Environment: real
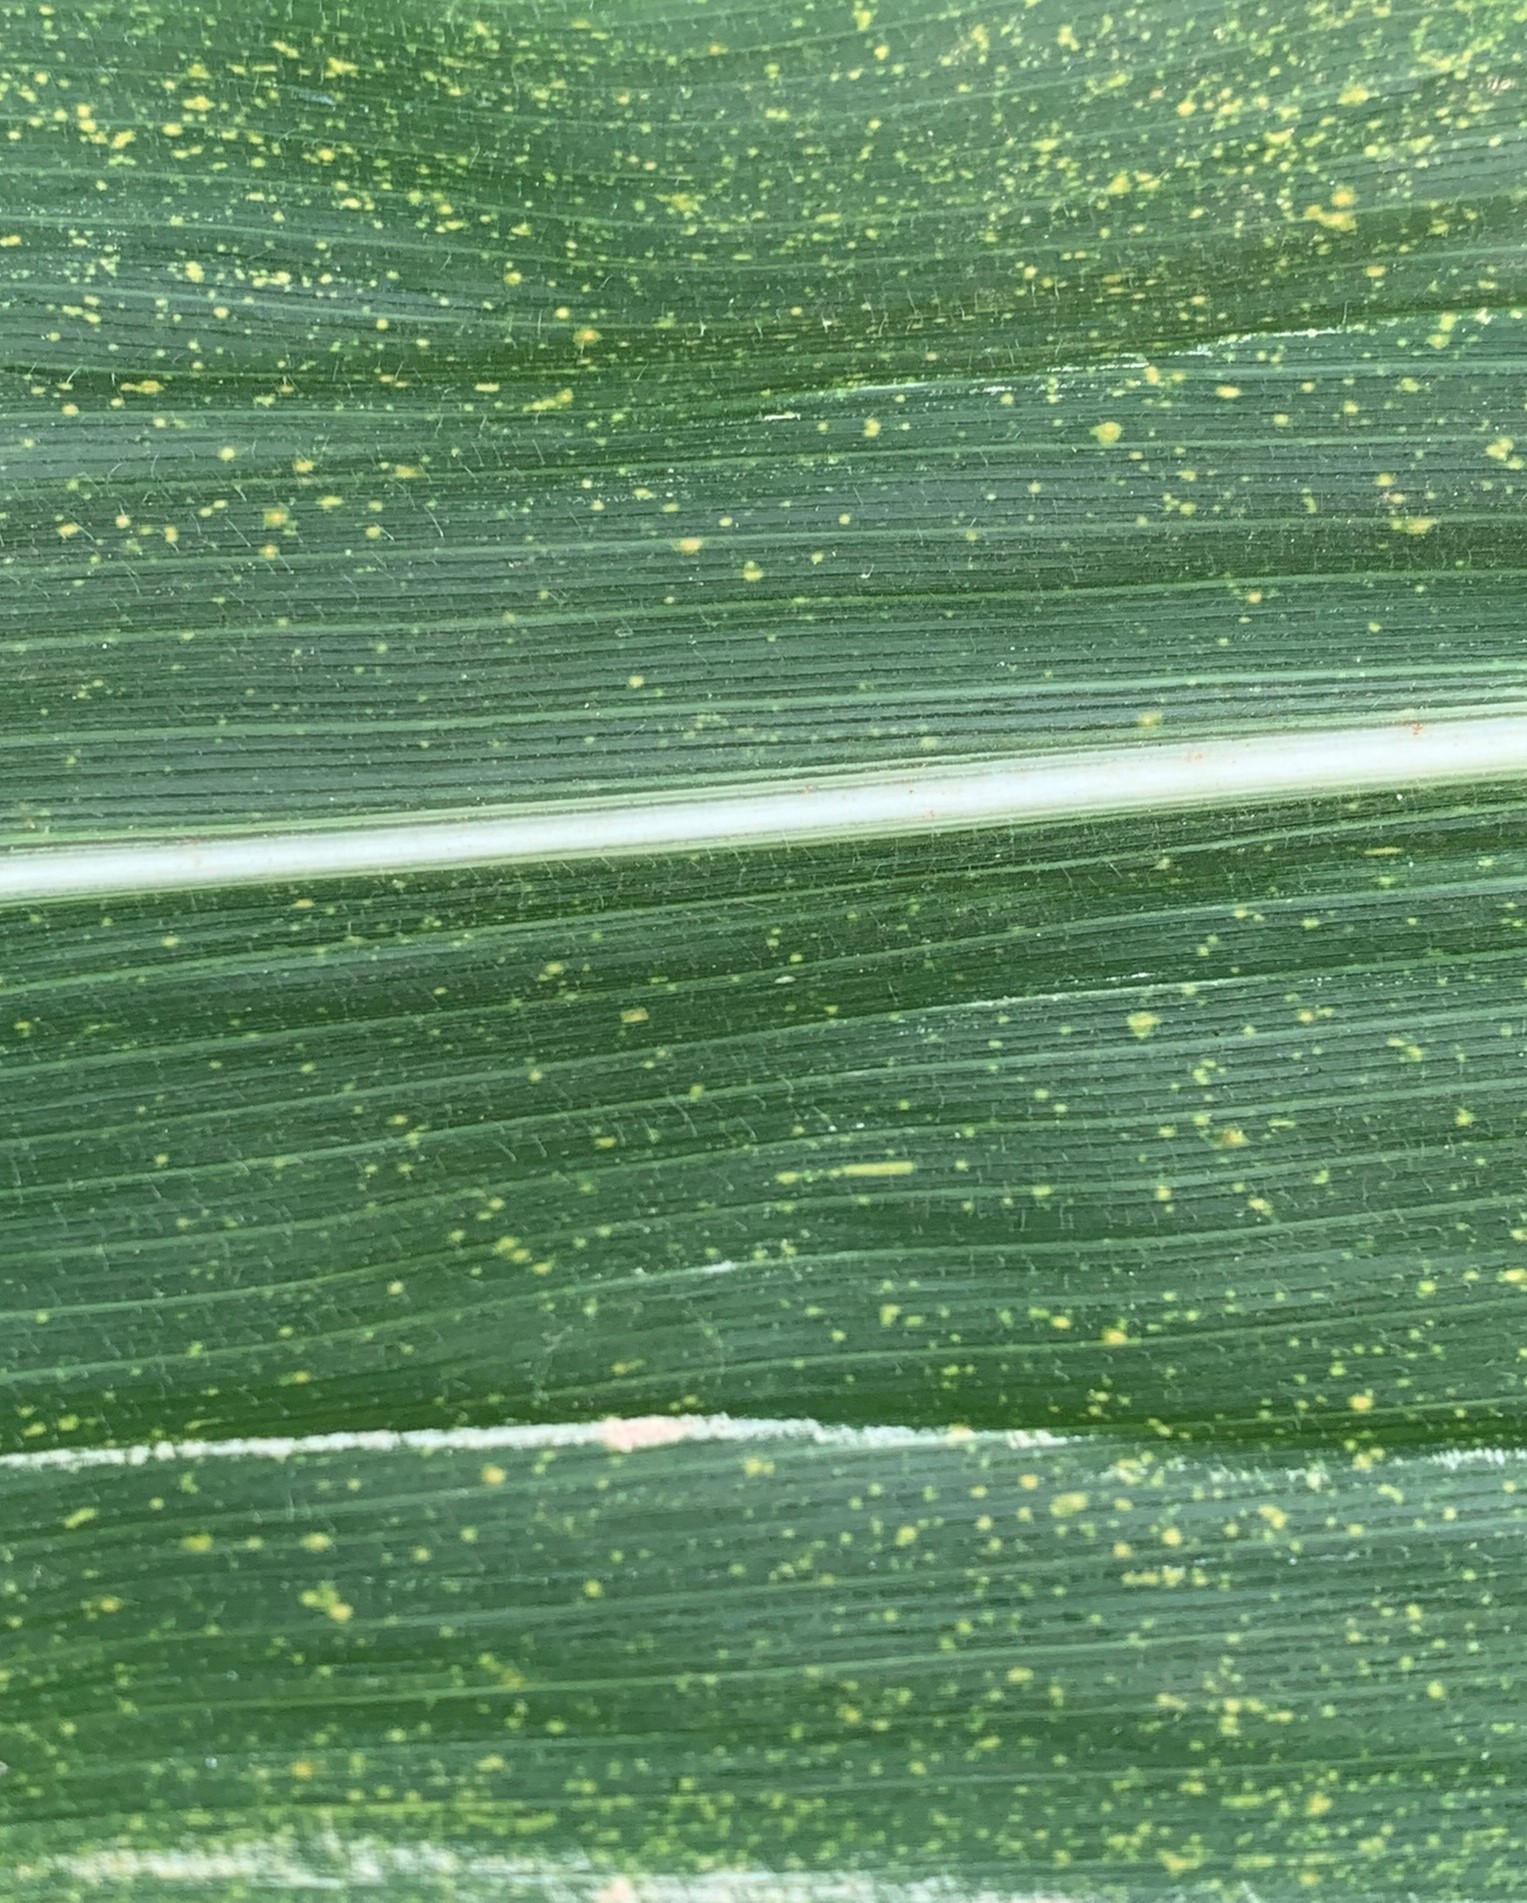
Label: lethal_necrosis